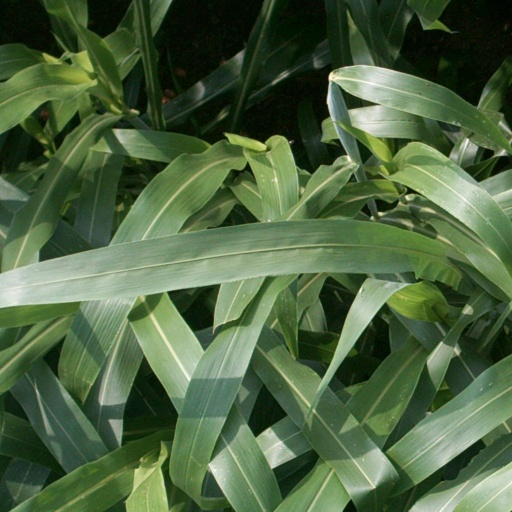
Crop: sorghum